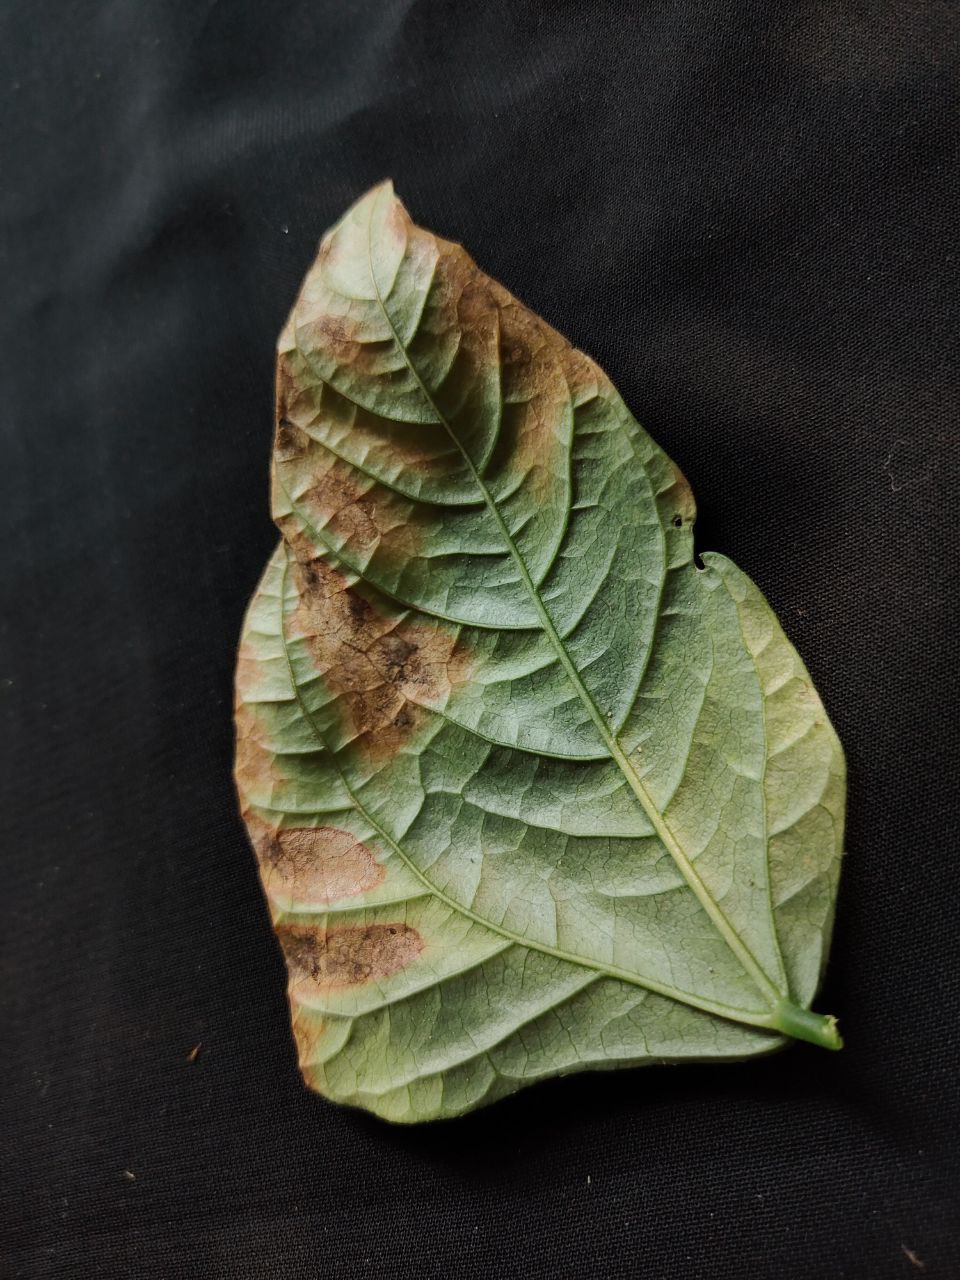
Crop: cowpea
Leaf condition: Bacterial wilt